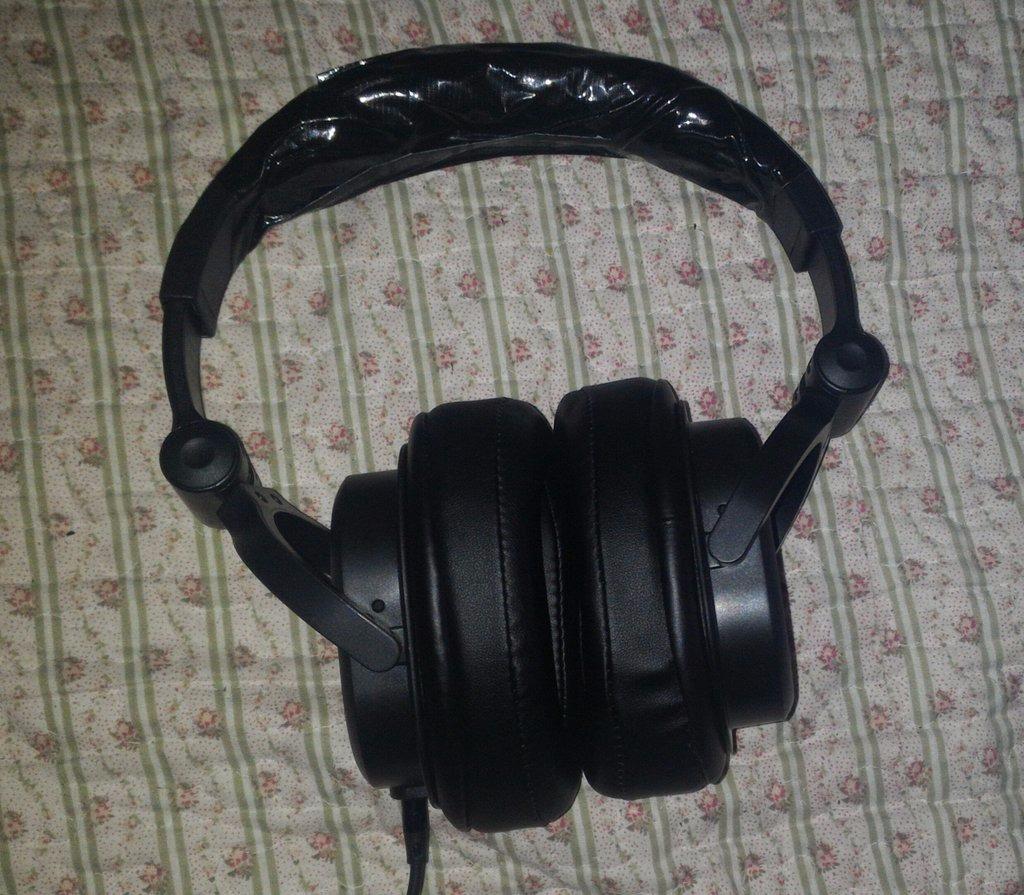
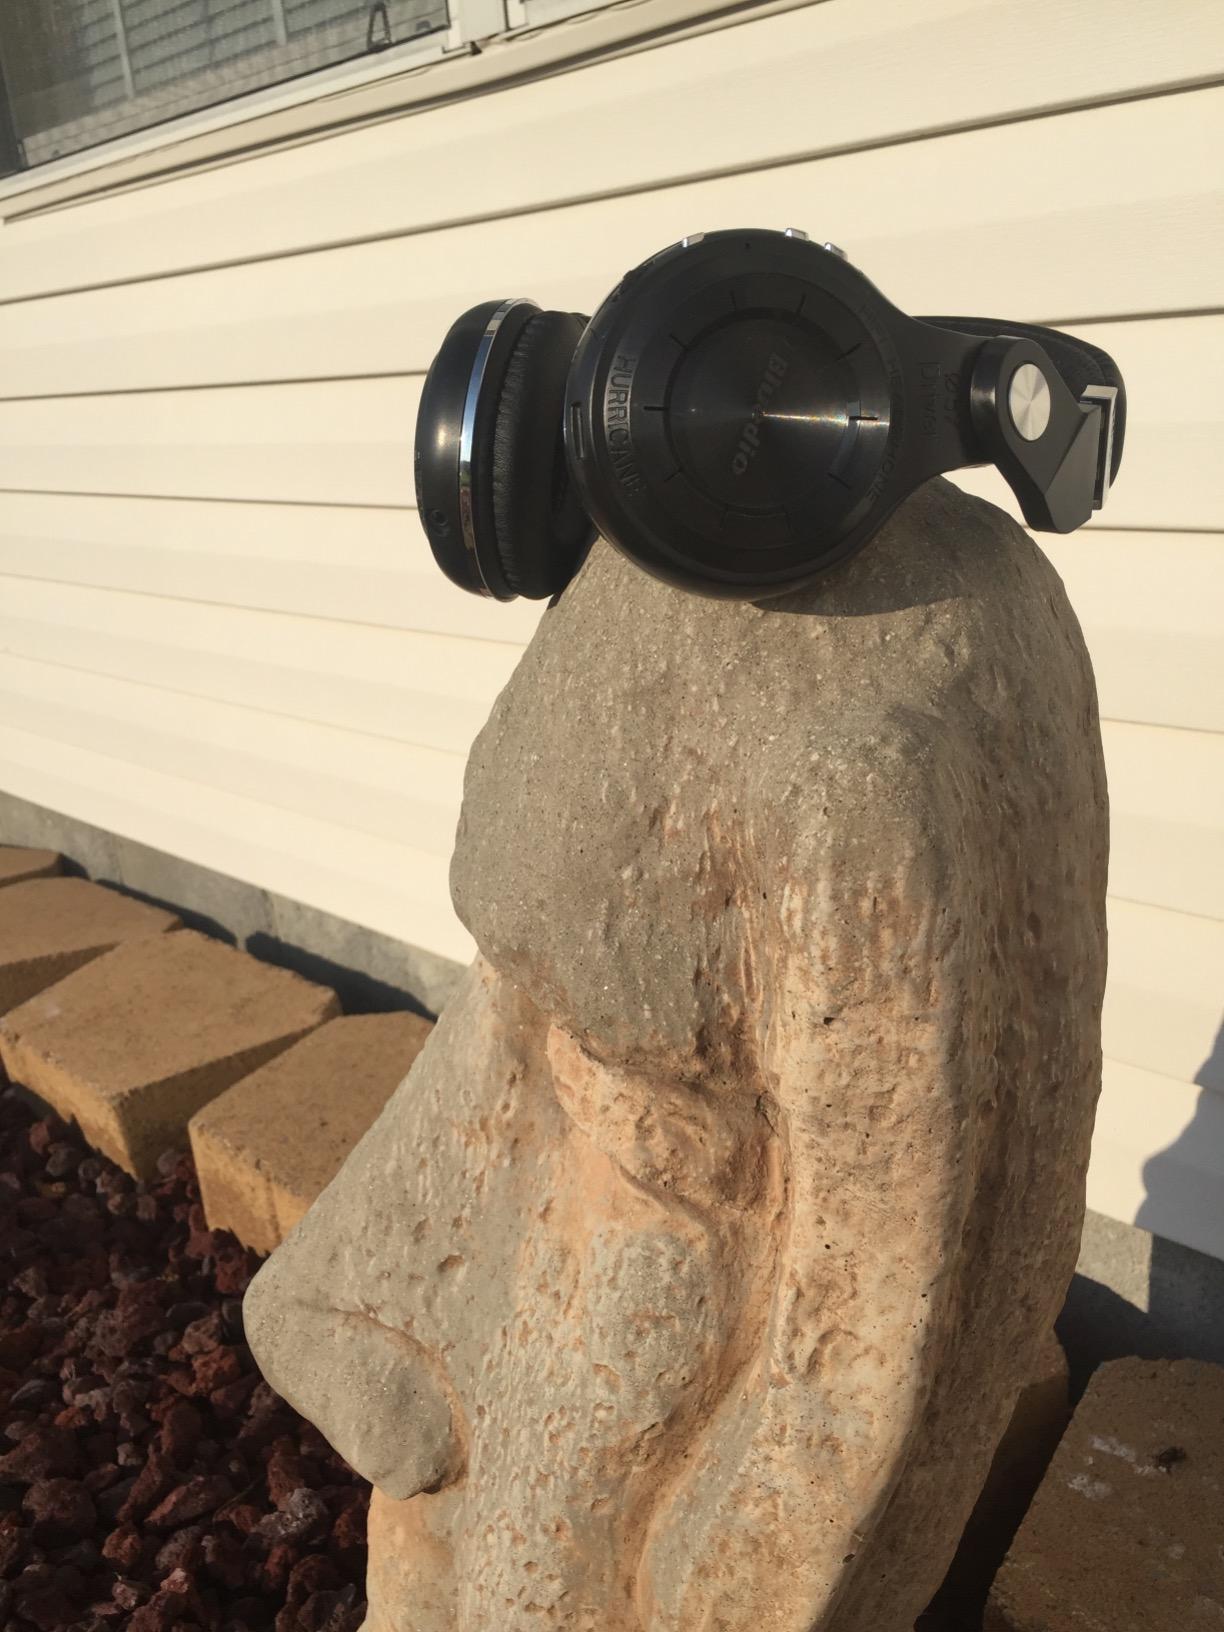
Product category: headphones
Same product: no